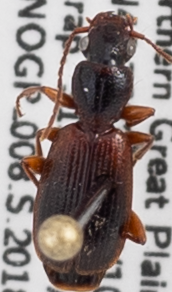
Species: Cymindis neglecta
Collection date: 2018-07-31
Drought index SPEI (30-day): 0.31
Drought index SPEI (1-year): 0.47
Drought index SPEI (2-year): -0.17